Boya (caste)

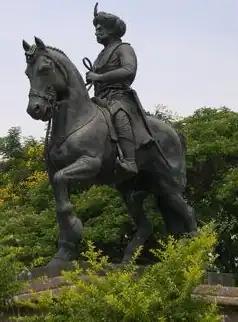
Statue of a nayaka chieftain

The Nayak (also referred to as Nayaka, Bedar) is a disparate Indian community found in the South Indian states of Andhra Pradesh, Telangana, Karnataka, and Tamil Nadu. They are traditionally considered as "militant caste", who ruled parts of South India and had served the ruling powers as administrators (Nayakas), raiders and had other martial pursuits.